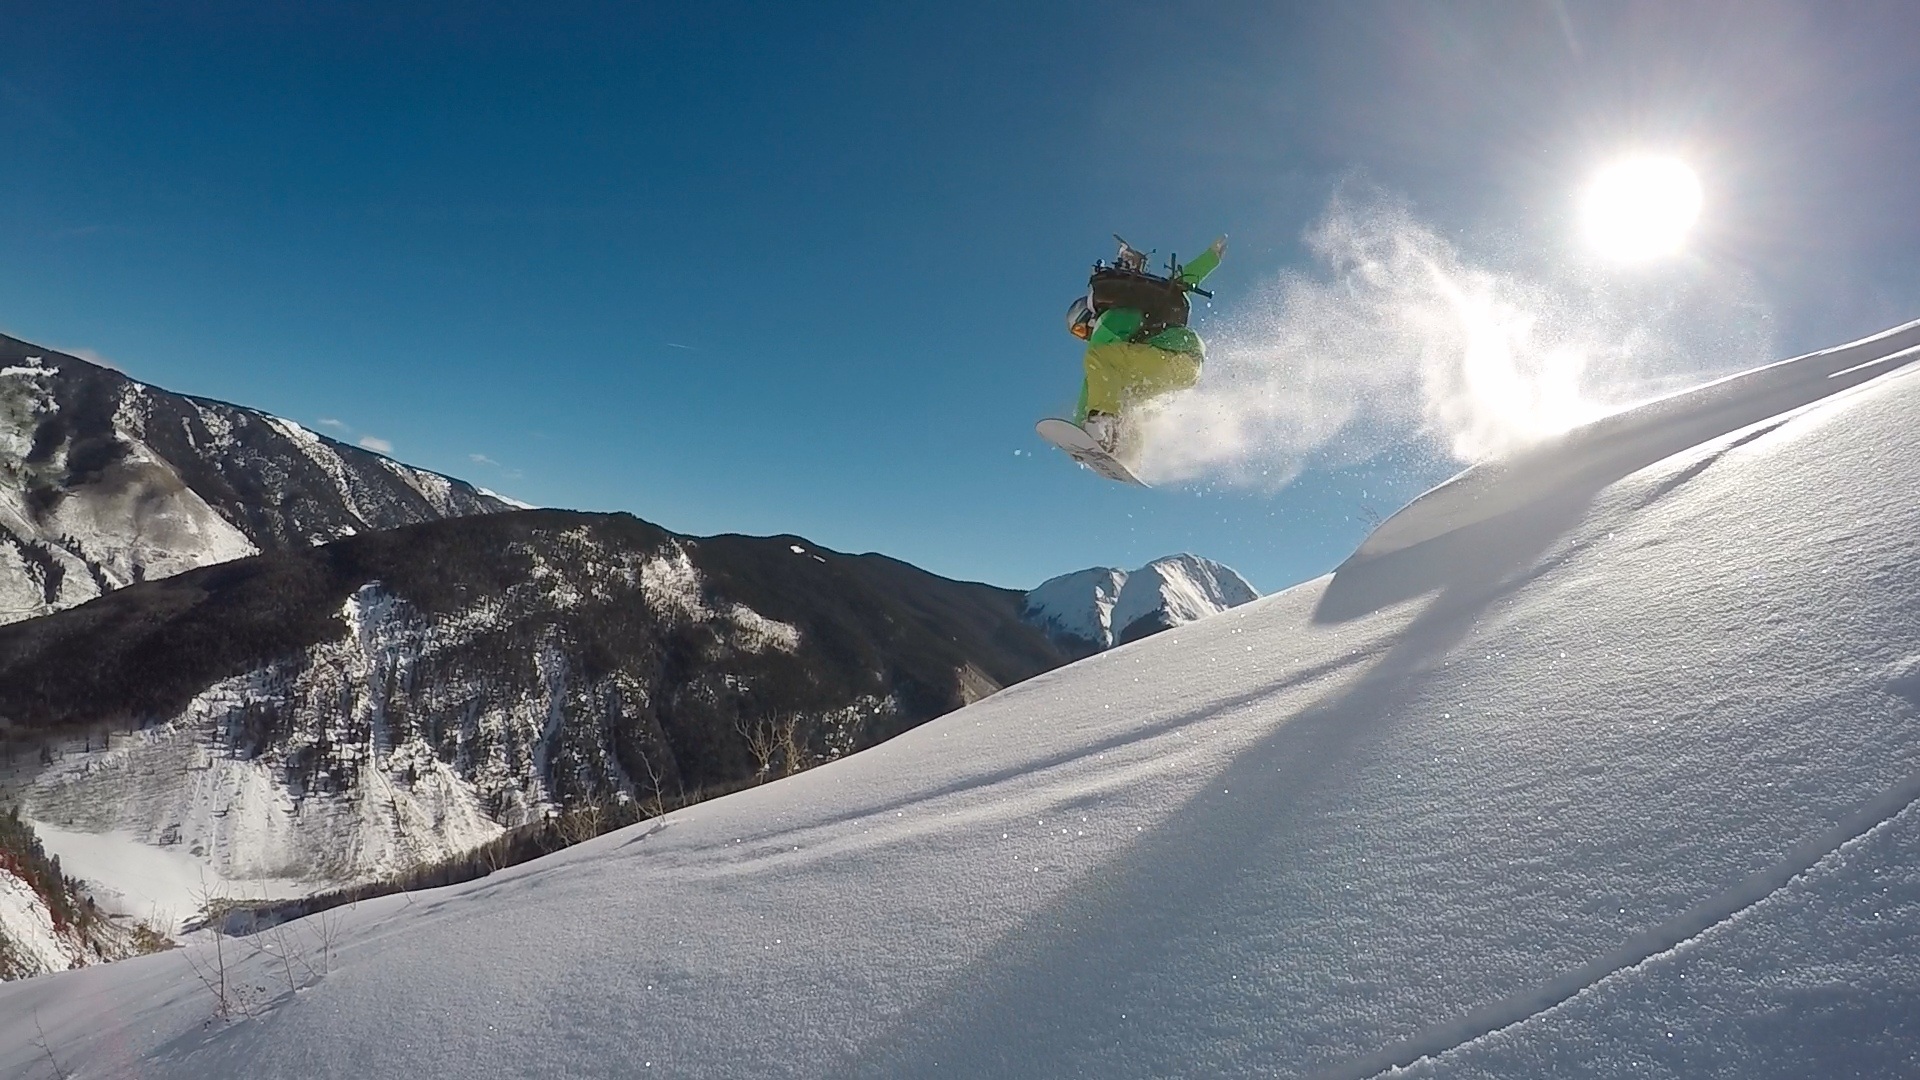
person, mountain, snow, winter, sky, adventure, mountain range, vacation, travel, slope, action, alpine, blue, extreme, snowboard, extreme sport, skiing, ridge, activity, sports equipment, snowboarder, mountaineering, winter sport, colorado, sports, resort, mountains, alps, downhill, ski, snowboarding, piste, ski touring, nordic skiing, ski mountaineering, ski equipment, alpine skiing, mountainous landforms, geological phenomenon